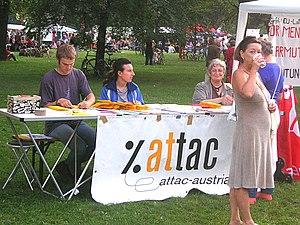
L'Association pour la taxation des transactions financières et pour l'action citoyenne, généralement connue par son acronyme Attac, est une organisation altermondialiste créée en France en 1998. Elle est présente dans 38 pays.